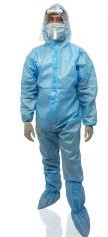
Objects detected:
Face_Shield
Mask
Gloves
Gloves
Coverall